St. Vitus Cathedral

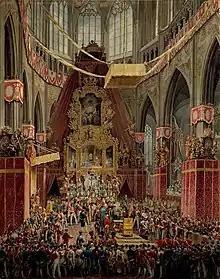
Coronation of King Ferdinand V of Bohemia in 1836

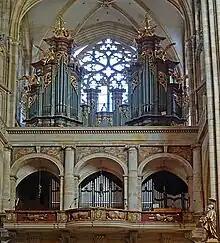
Organ at the northern transept

In 1844, Václav Pešina, an energetic St. Vitus canon, together with Neo-Gothic architect Josef Kranner presented a program for renovation and completion of the great cathedral at the gathering of German architects in Prague. The same year a society under the full name "Union for Completion of the Cathedral of St. Vitus in Prague" was formed, whose aim was to repair, complete and rid the structure of "everything mutilated and stylistically inimical". Josef Kranner headed the work from 1861 to 1866 which consisted mostly of repairs, removing Baroque decorations deemed unnecessary and restoring the interior. In 1870 workers finally laid the foundations of the new nave, and in 1873, after Kranner's death, architect Josef Mocker assumed control of the reconstruction. He designed the west façade in a typical classic Gothic manner with two towers, and the same design was adopted, after his death, by the third and final architect of restoration, Kamil Hilbert.